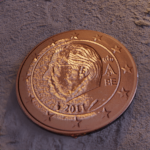
Coin value: 5cents
Country: be
Edition: 2011